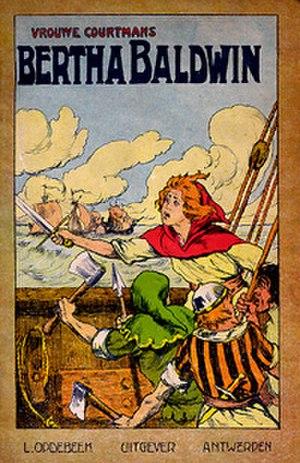
Johanna-Desideria Berchmans, connue aussi sous les noms de Johanna Courtmans-Berchmans et Vrouwe Courtmans née Berchmans était une poétesse, dramaturge, nouvelliste et romancière flamande. Connue pour ses textes sociaux, elle fut aussi enseignante et directrice d'école et est considérée comme étant l'une des auteures flamandes les plus importantes du XIXe siècle.